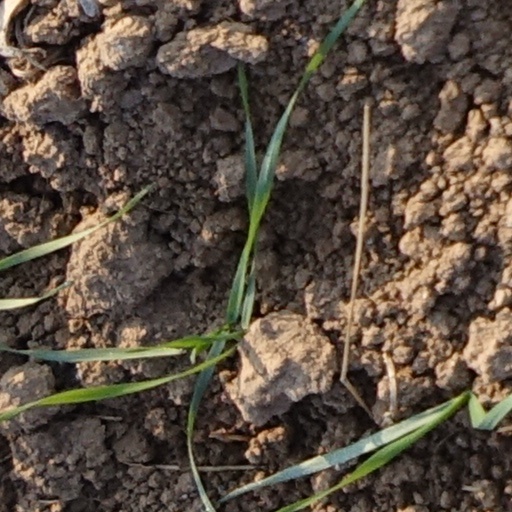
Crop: wheat